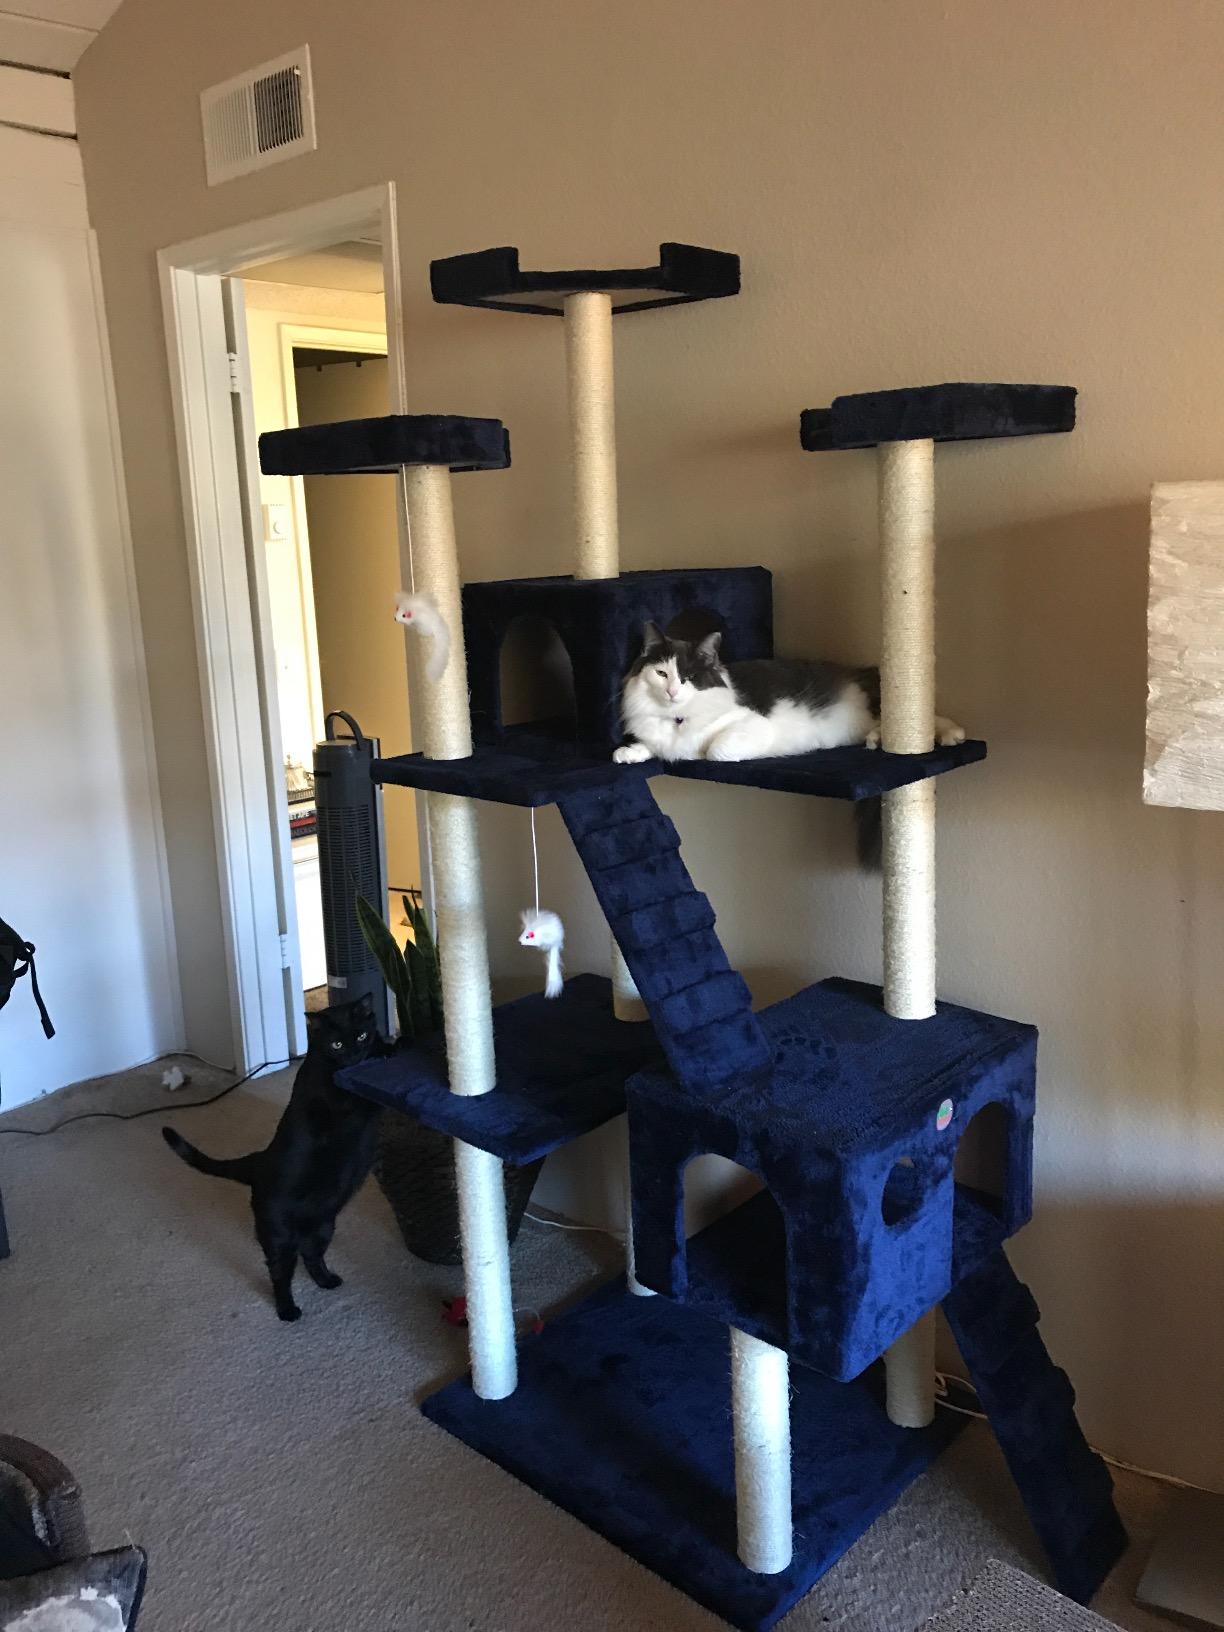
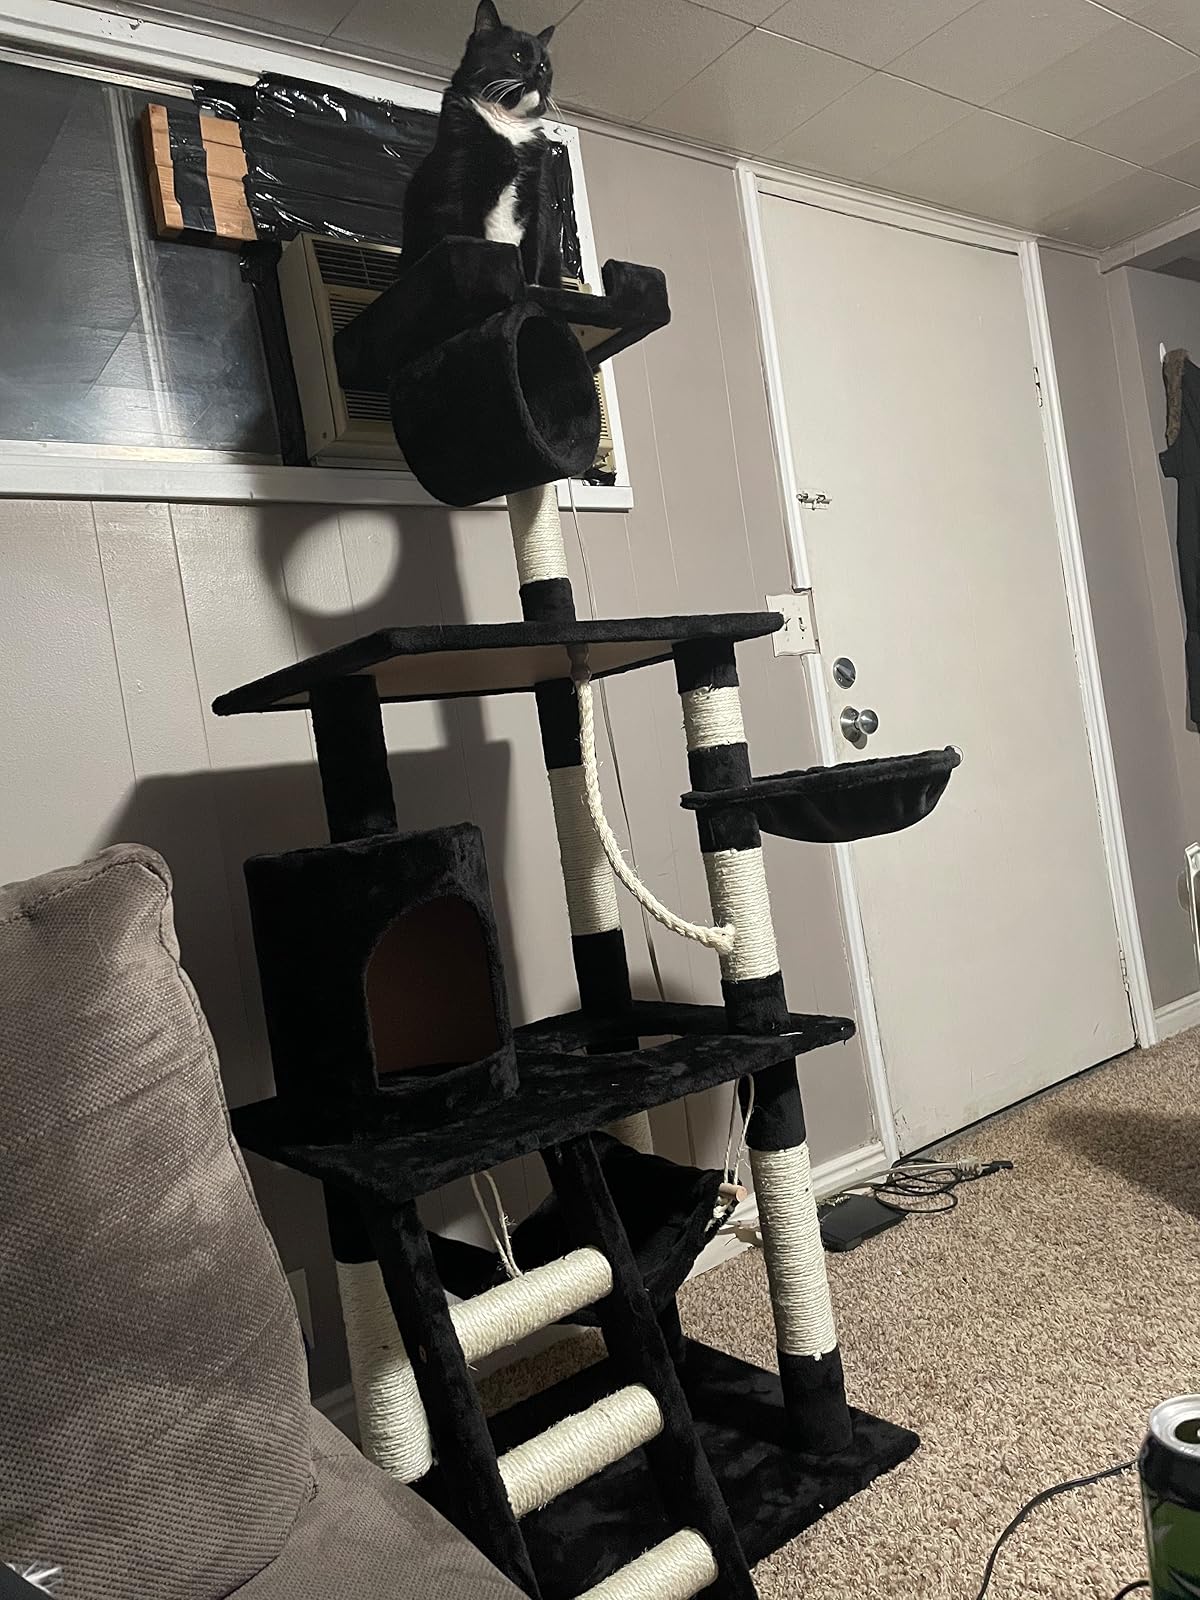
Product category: items_cat tree
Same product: no